Traffic in Metro Manila

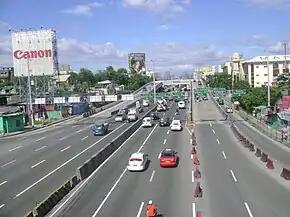
An elevated U-turn slot at Carlos P. Garcia Avenue or C-5 Road in Taguig

Traffic congestion has massive effects on the environment, specifically its contribution to air pollution. Air pollution has affected the lives of a number of Filipinos. The WHO said that air pollution is killing millions worldwide, including those in developing countries like the Philippines. The Metropolitan Manila Development Authority (MMDA) noted that dirty air threatens the lives of 12 million residents.